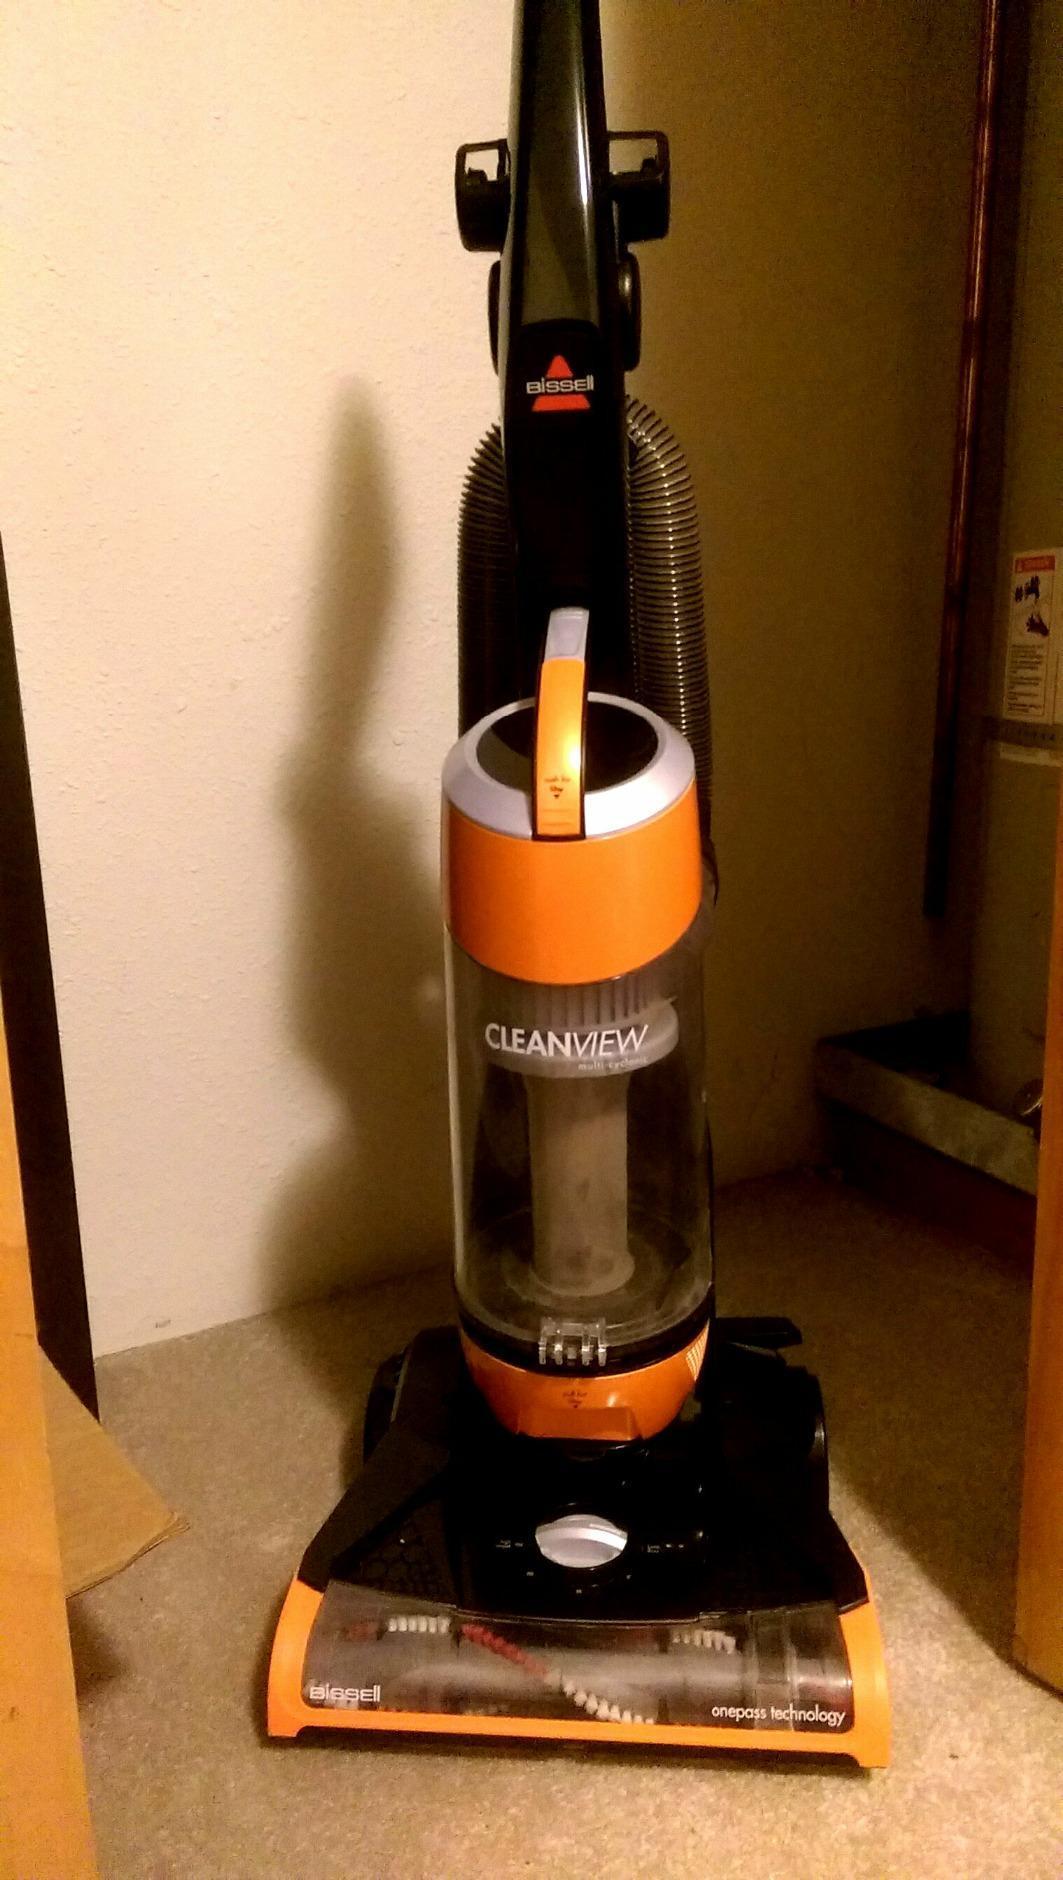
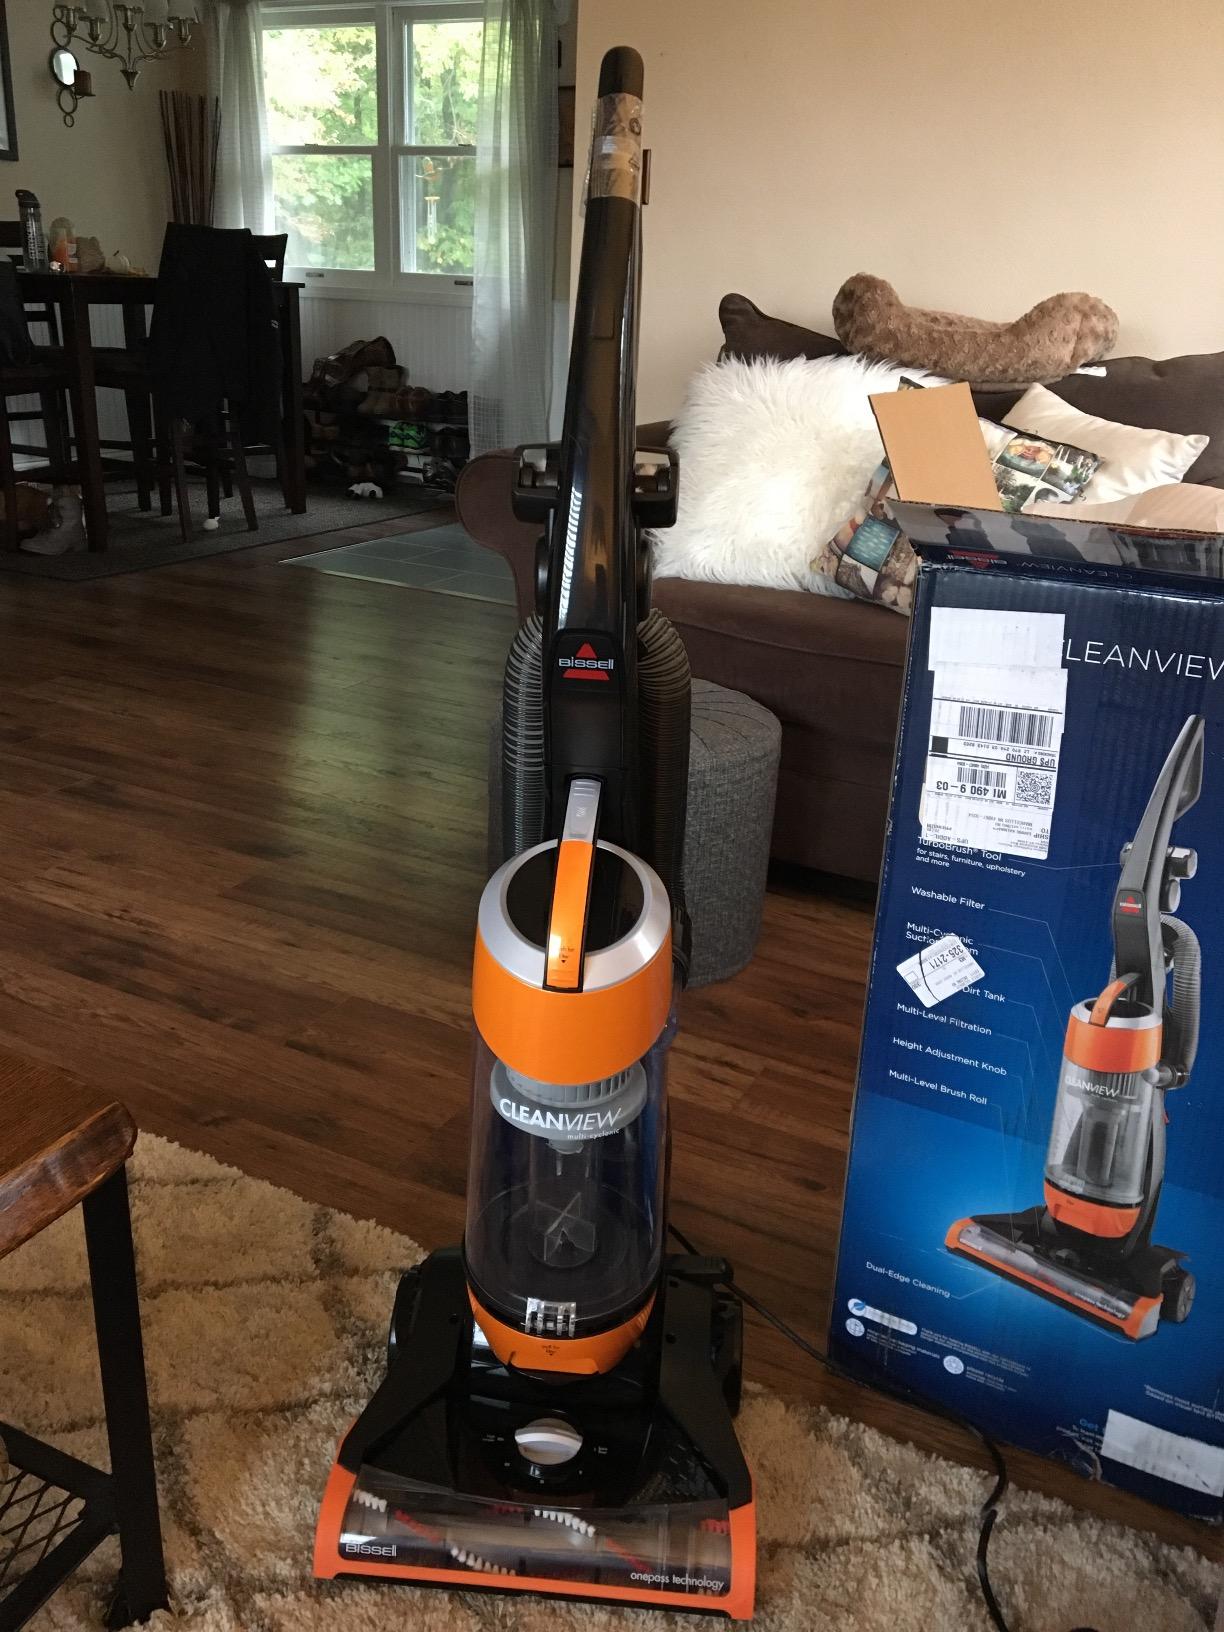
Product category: items_vacuum
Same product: yes